David Morehouse

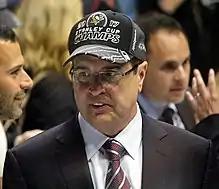
Morehouse following the Penguins Stanley Cup win in 2017.

Morehouse expected to transition to a career in consulting work after Kerry lost the election, but a new opportunity arose in his hometown of Pittsburgh. Ron Burkle, a co-owner of the NHL's Pittsburgh Penguins, was also a prominent Democratic donor and knew Morehouse from the campaign trail. Burkle hired him in a temporary role as senior consultant to help with the team's struggling bid for a new arena.